Ahmed Sékou Touré

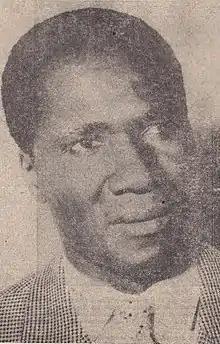
Sékou Touré in 1958

In 1957, he organized the Union Générale des Travailleurs d'Afrique Noire, a common trade union centre for French West Africa. He was a leader of the RDA, working closely with Félix Houphouët-Boigny, who later was elected as president of the Ivory Coast. In 1956, Touré was elected Guinea's deputy to the French National Assembly and mayor of Conakry, positions he used to criticize the French colonial regime.